River warbler

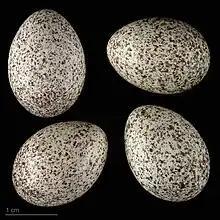
"Locustella fluviatilis" - MHNT

The river warbler (Locustella fluviatilis) is an Old World warbler in the genus "Locustella". It breeds in eastern and central Europe, and into the western Palearctic. It is migratory, wintering in inland southern Africa, from around the Zambezi River south to the vicinity of Pretoria in South Africa.